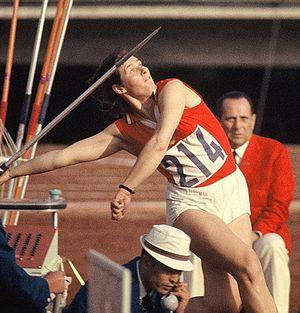
Birutė Kalėdienė est une athlète lituanienne spécialiste du lancer de javelot. Licenciée au Žalgiris Kaunas, elle mesure 1,73 m pour 77 kg.